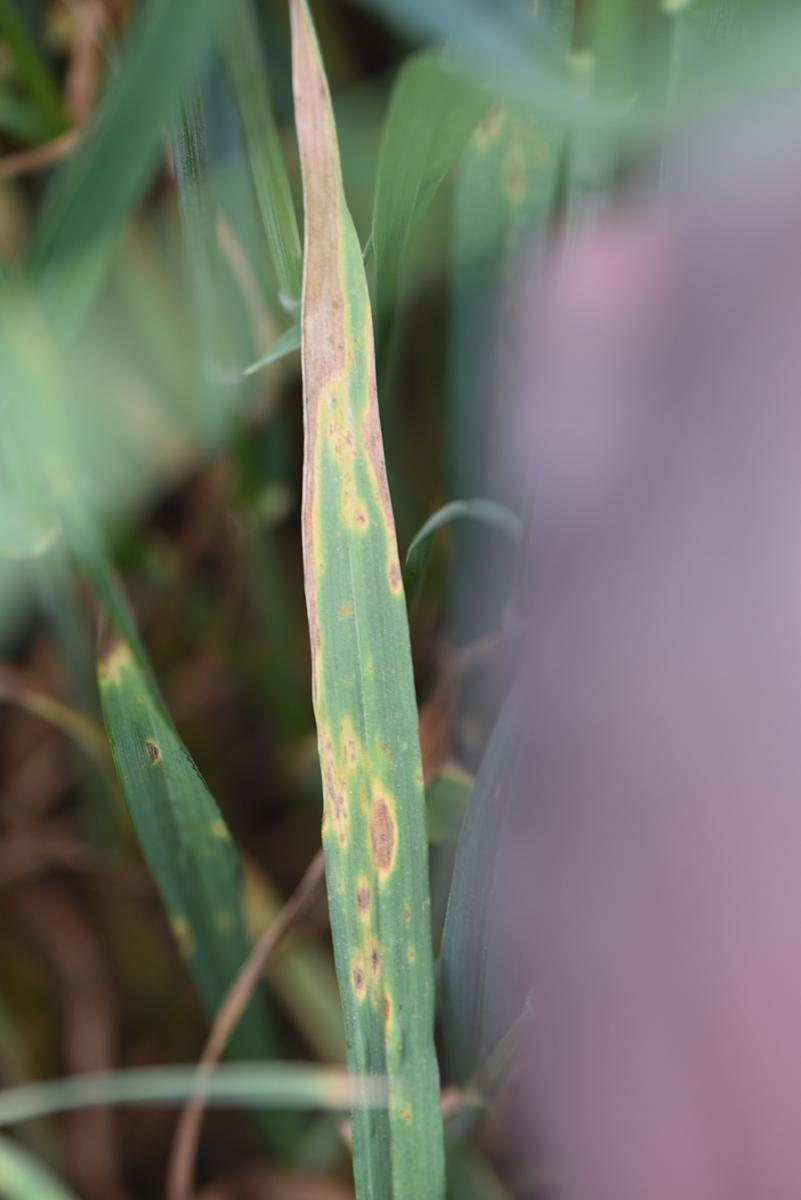
Plant: Wheat
Disease: wheat septoria blotch